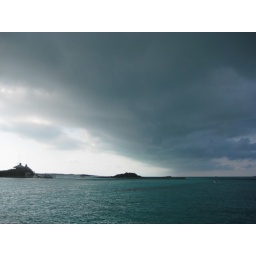
storm clouds over Exuma Park - we saw several water spouts forming